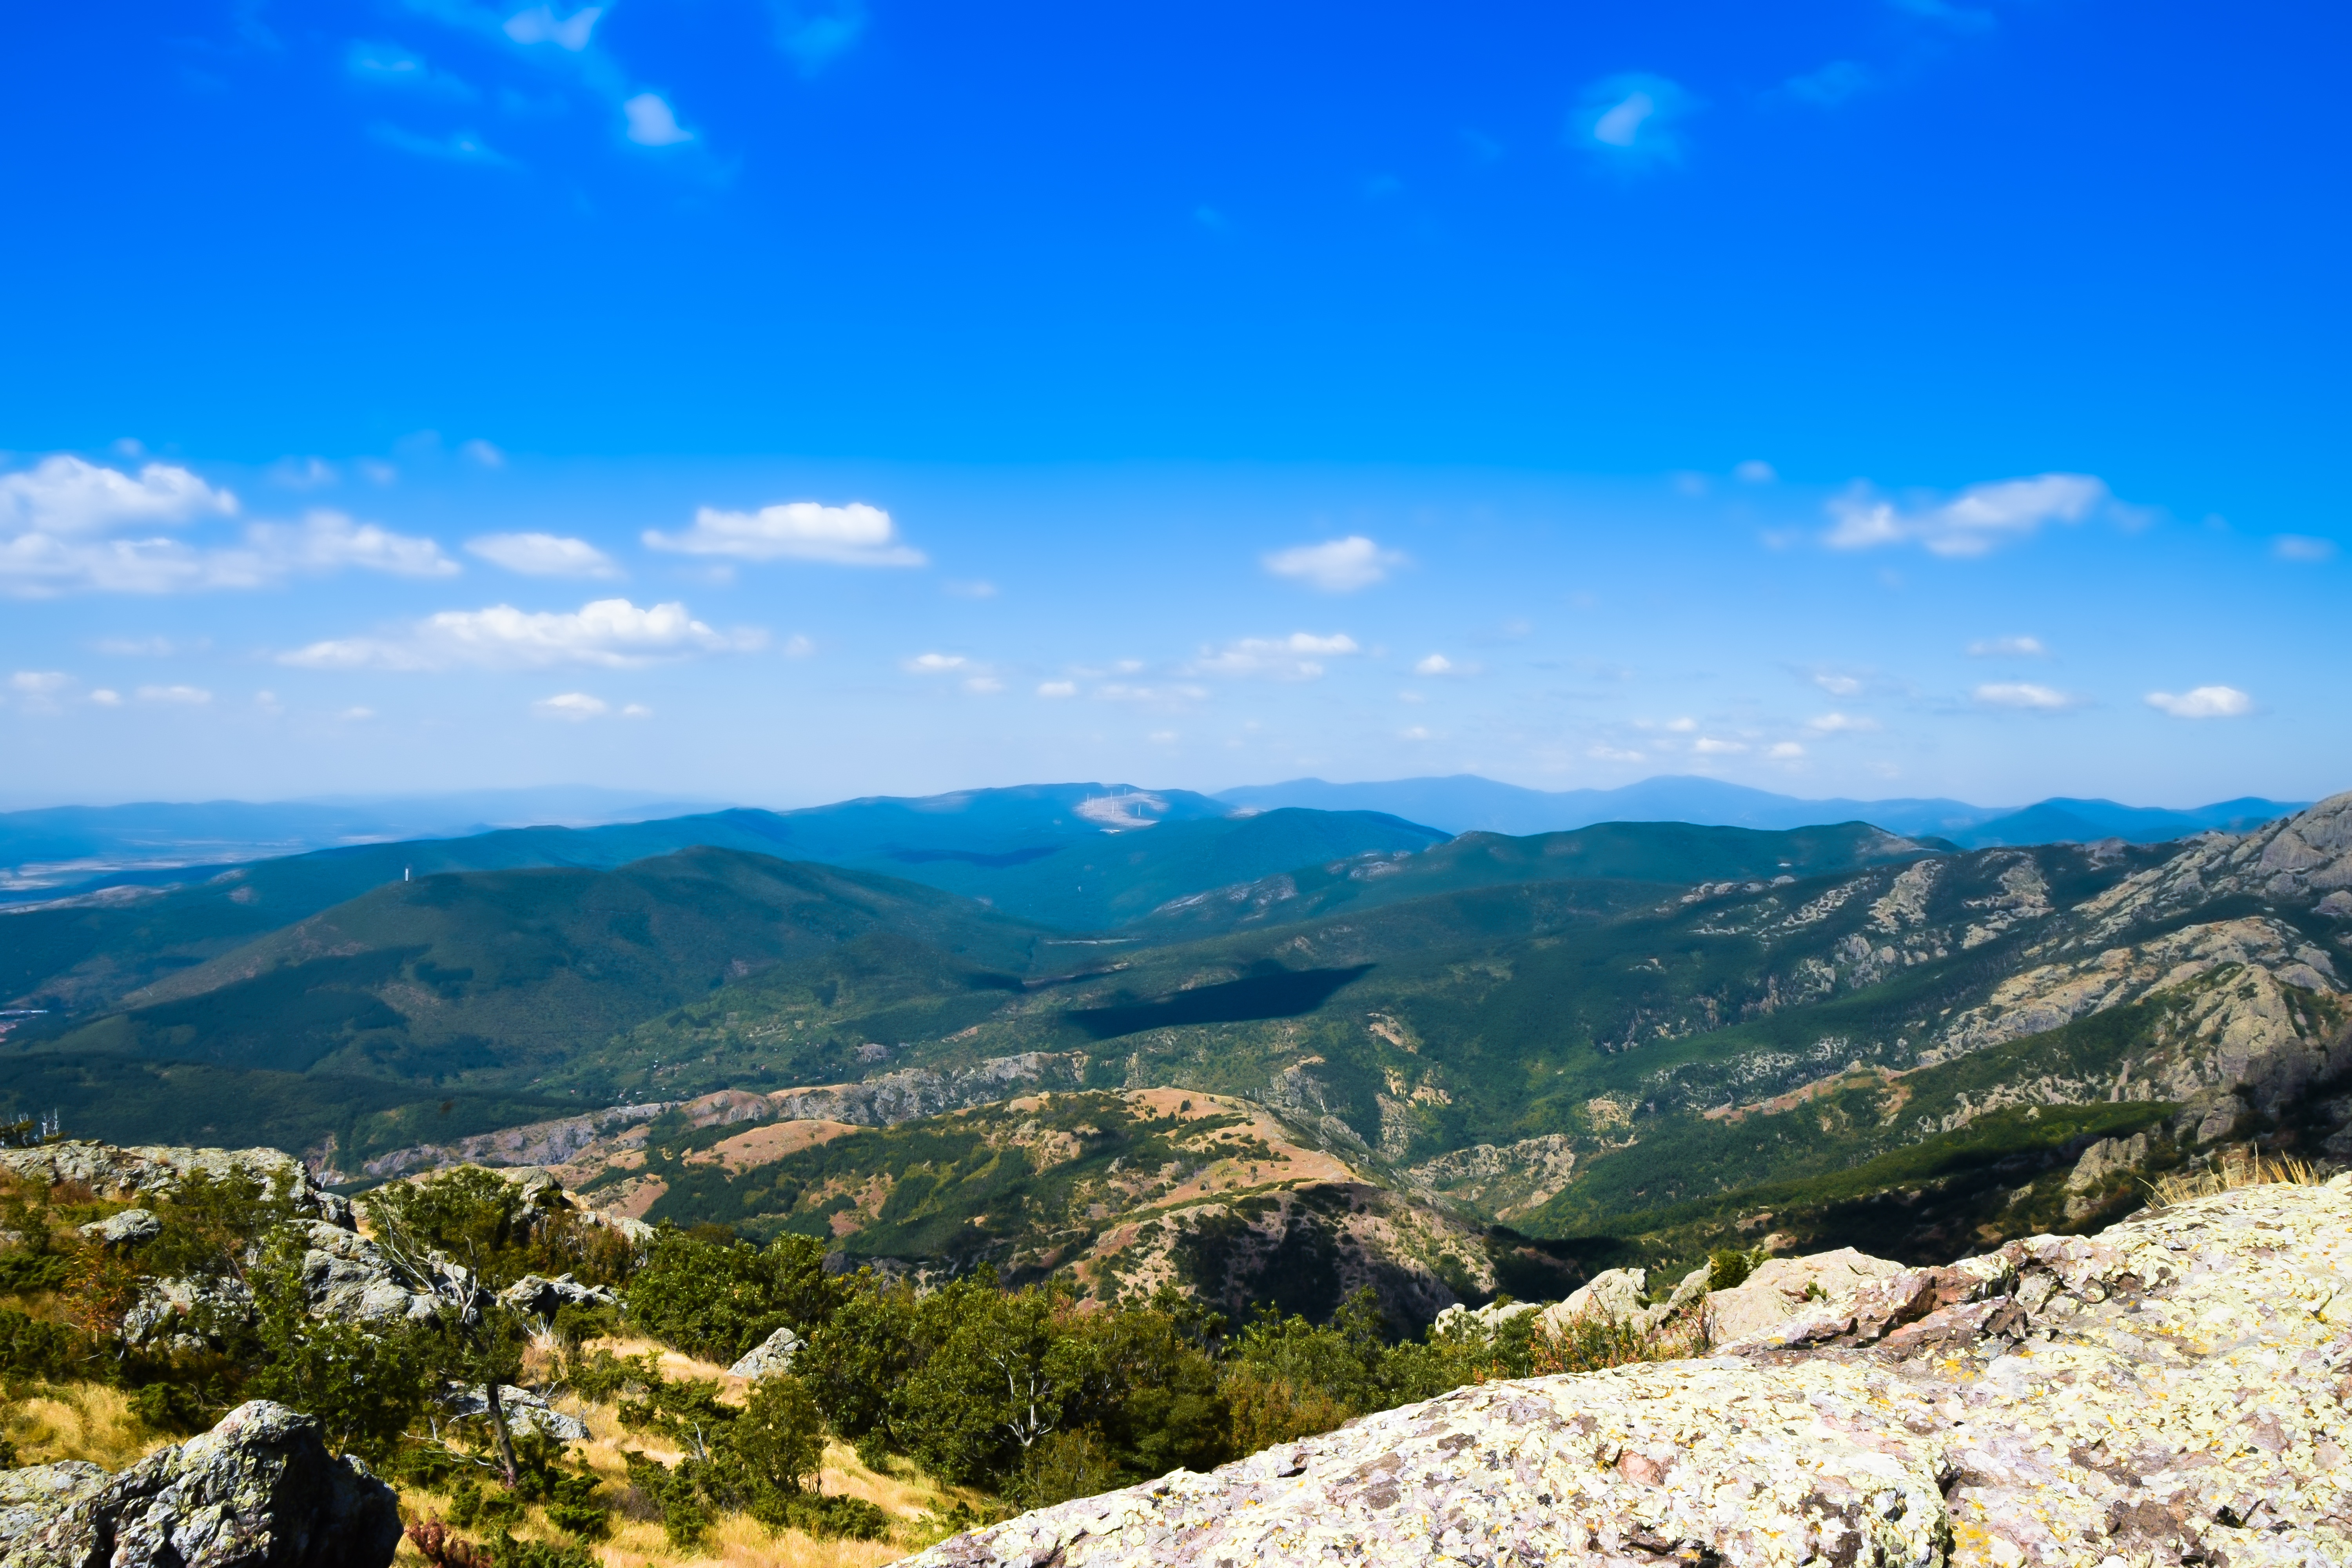
landscape, nature, walking, mountain, sky, hiking, meadow, hill, valley, mountain range, panorama, walk, ridge, alps, plateau, fell, views, bulgaria, landform, mountain pass, mountainous landforms